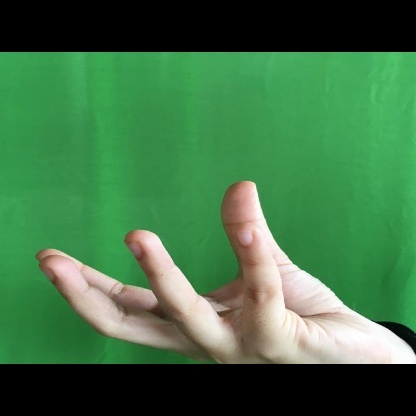
Mudra: Padmakosha